Karakum Desert

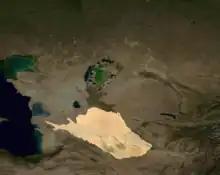
A map of Central Asia. The Karakum Desert is highlighted at the bottom.

Within the north-west edge of the desert used to be a river. In the late Pleistocene, the Amu Darya used to flow beyond the Aral Basin to Sarykamysh Lake then to the Caspian Sea. Sedimentation and floods during a pluvial period led to overflow to the Zeravshan River valley to the east. The two flows merged and formed or expanded Horezm Lake, which had been formed by the earlier Khvalinian period, and as it overflowed northwards it carved its link with the Aral Sea along the Akcha Dar'ya population corridor of that low, gentle valley (a remote community of Western Uzbekistan and north-east Turkmenistan).